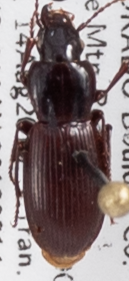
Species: Pterostichus restrictus
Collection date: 2018-08-14
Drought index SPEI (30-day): -0.8
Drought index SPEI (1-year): -1.034
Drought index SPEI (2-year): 0.24